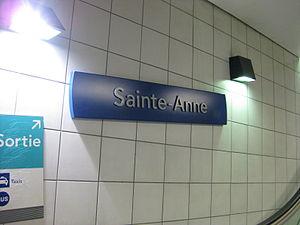
Panneau de la station de métro Sainte-Anne à Rennes
Sainte-Anne est une station de la ligne a et de la future ligne b du métro de Rennes, située place Sainte-Anne dans le centre-ville de Rennes, préfecture de la région Bretagne. Elle dessert notamment la place Sainte-Anne, où se situent le couvent des Jacobins, qui deviendra en 2018 le centre des congrès de Rennes Métropole et la basilique Notre-Dame-de-Bonne-Nouvelle, la place Hoche, où se situent le centre commercial La Visitation, le campus centre et l'école régionale des beaux-arts, La Cité, à la fois salle de spectacles et salle de rencontres syndicales, et le Jeu de paume, tous deux situés rue Saint-Louis.
Le métro de Rennes est un système de transport collectif en site propre automatique desservant la ville de Rennes, dans le département français d'Ille-et-Vilaine, en région Bretagne. Utilisant la technologie du véhicule automatique léger, il est inauguré le 15 mars 2002, faisant de Rennes entre 2002 et 2008 la plus petite ville au monde à avoir un réseau de métro.